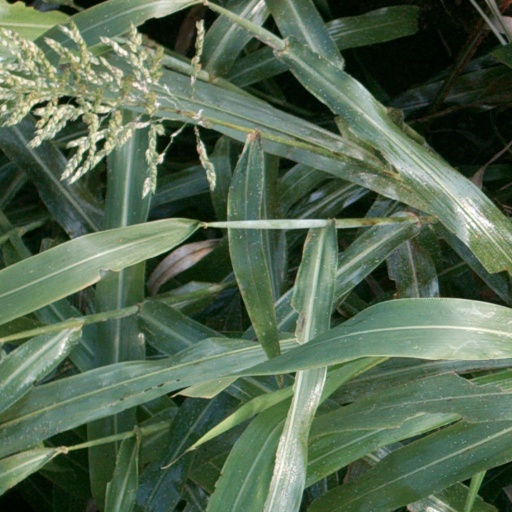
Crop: sorghum